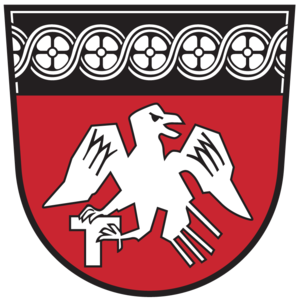
Lendorf est une commune autrichienne du district de Spittal an der Drau en Carinthie.